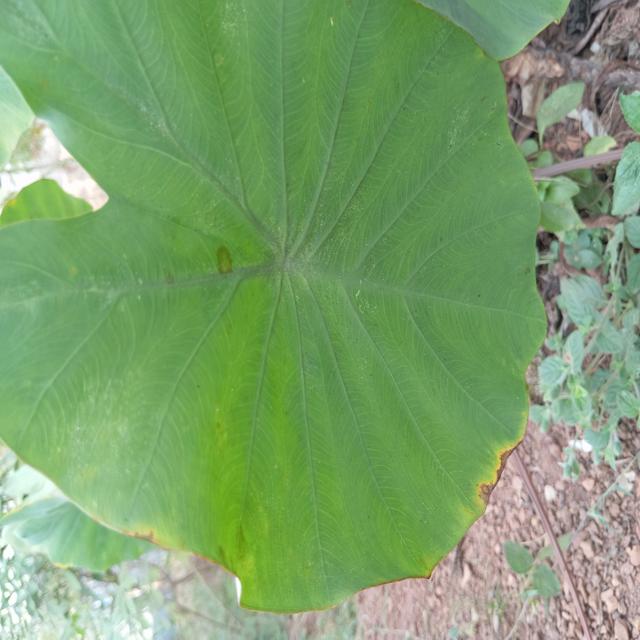
Label: Healthy